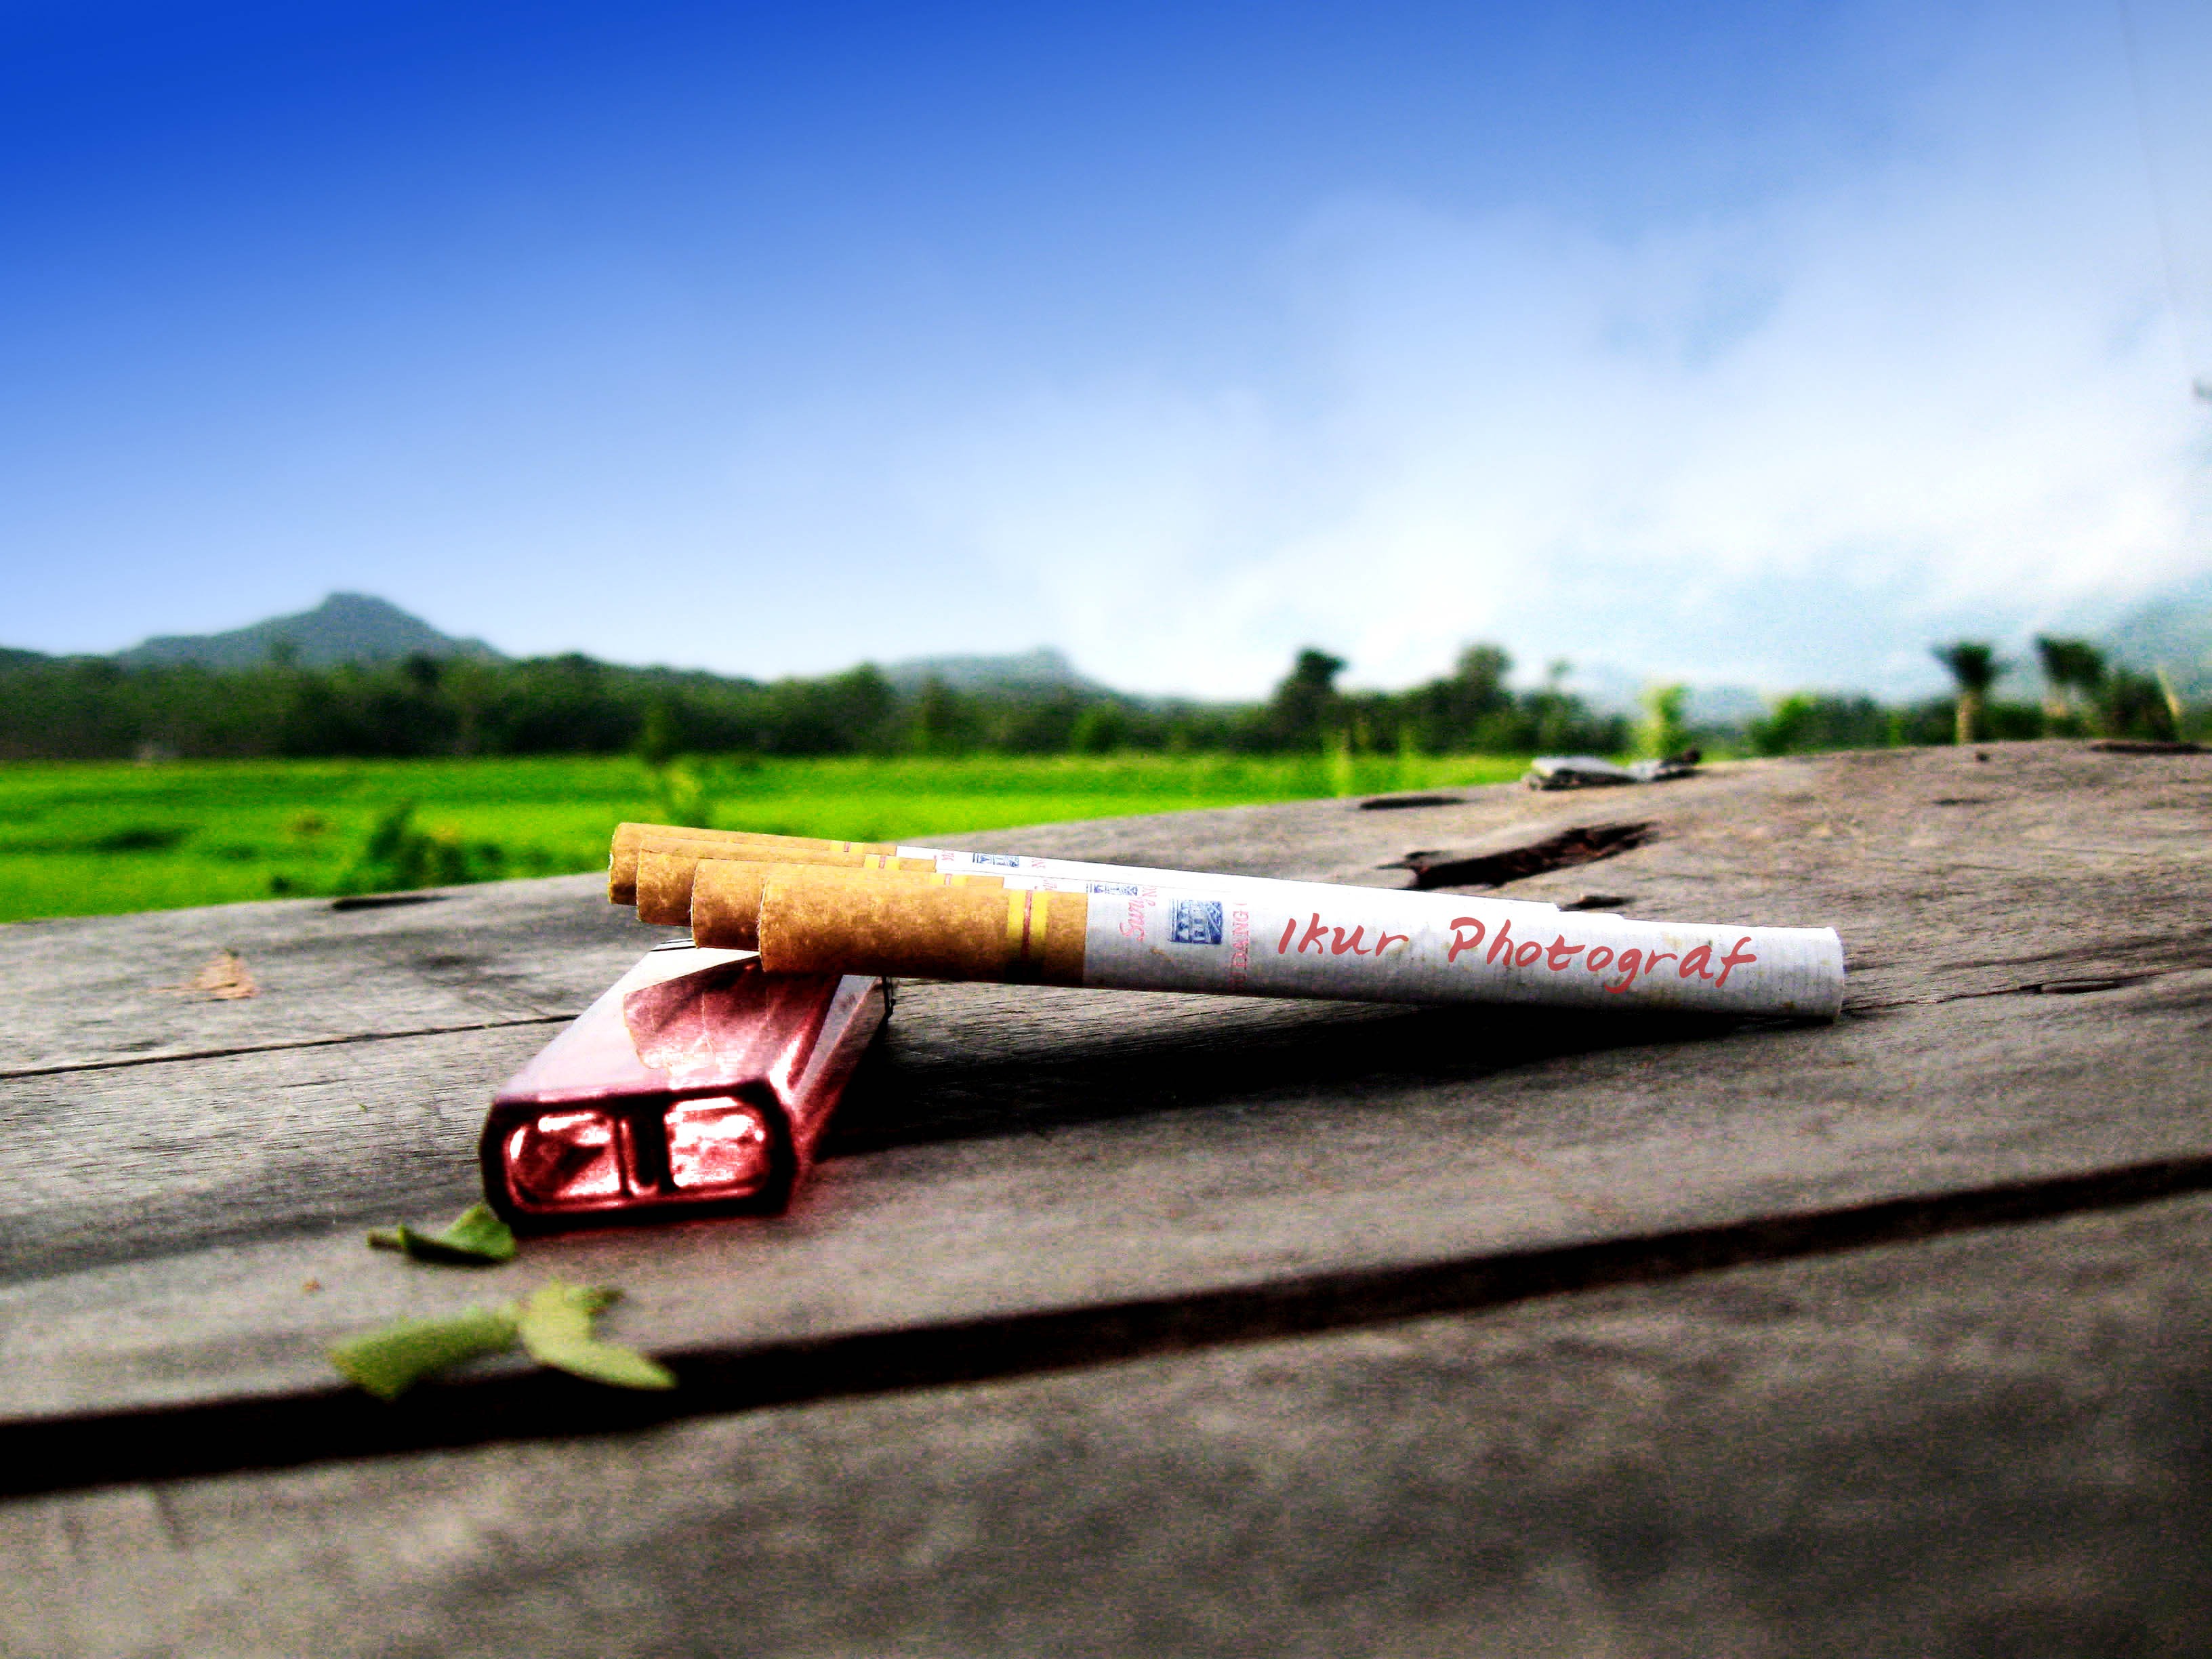
driving, smoke, smoking, airplane, aircraft, vehicle, aviation, flight, toy, cigarette, lighter, glider, toxic, addiction, tobacco, smoker, cancer, habit, unhealthy, nicotine, atmosphere of earth